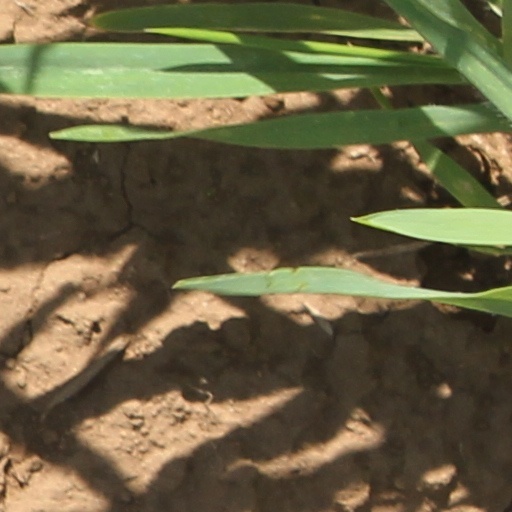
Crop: wheat